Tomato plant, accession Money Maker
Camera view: horizontal (90 deg, fisheye); turntable rotation: 180 degrees
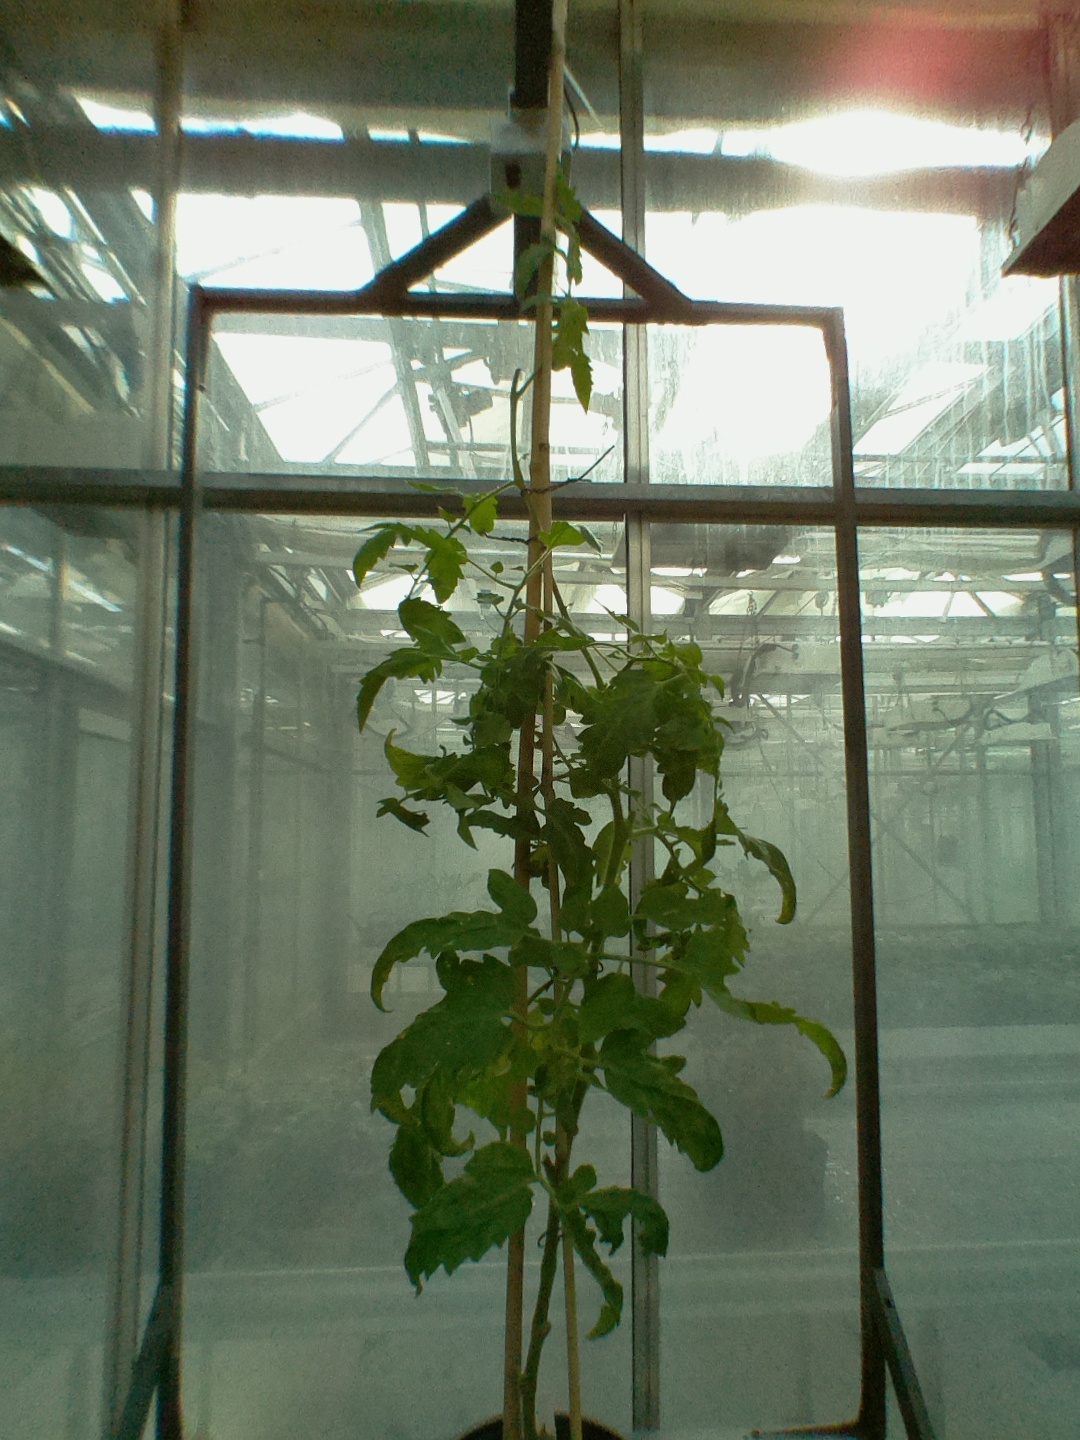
BBCH growth stage 51: First inflorence visible, visible closed flower bud